Andorra at the 2010 Winter Olympics

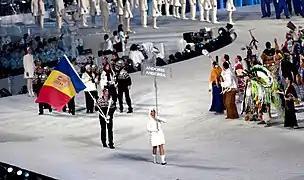
Andorran athletes entering the stadium during the opening ceremonies, led by flagbearer Lluís Marin Tarroch.

Lluís Marin Tarroch became the first, and as of the 2018 Winter Olympics, only snowboarder to represent Andorra at the Olympics. Tarroch was 21 years old at the time of the Vancouver Olympics. In the men's snowboard cross, the qualifying round was held on 15 February. The format was that everyone got two races, and the best of an athlete's two times counted. The top 32 would advance to the next round. Tarroch did not finish the first run, and had to rely on his second run time of 1 minute and 47.36 seconds, which put him in 34th place, and he was eliminated. He would go on to represent Andorra at the 2014 and 2018 Winter Olympics.